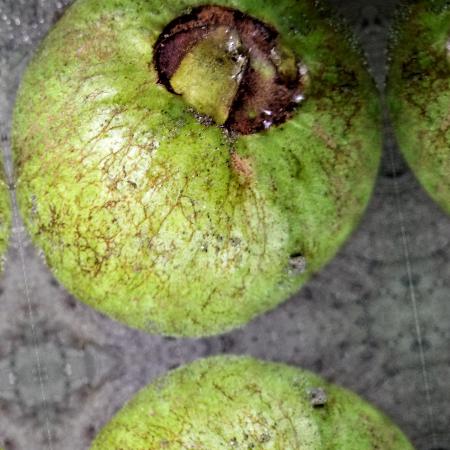
Label: Scab